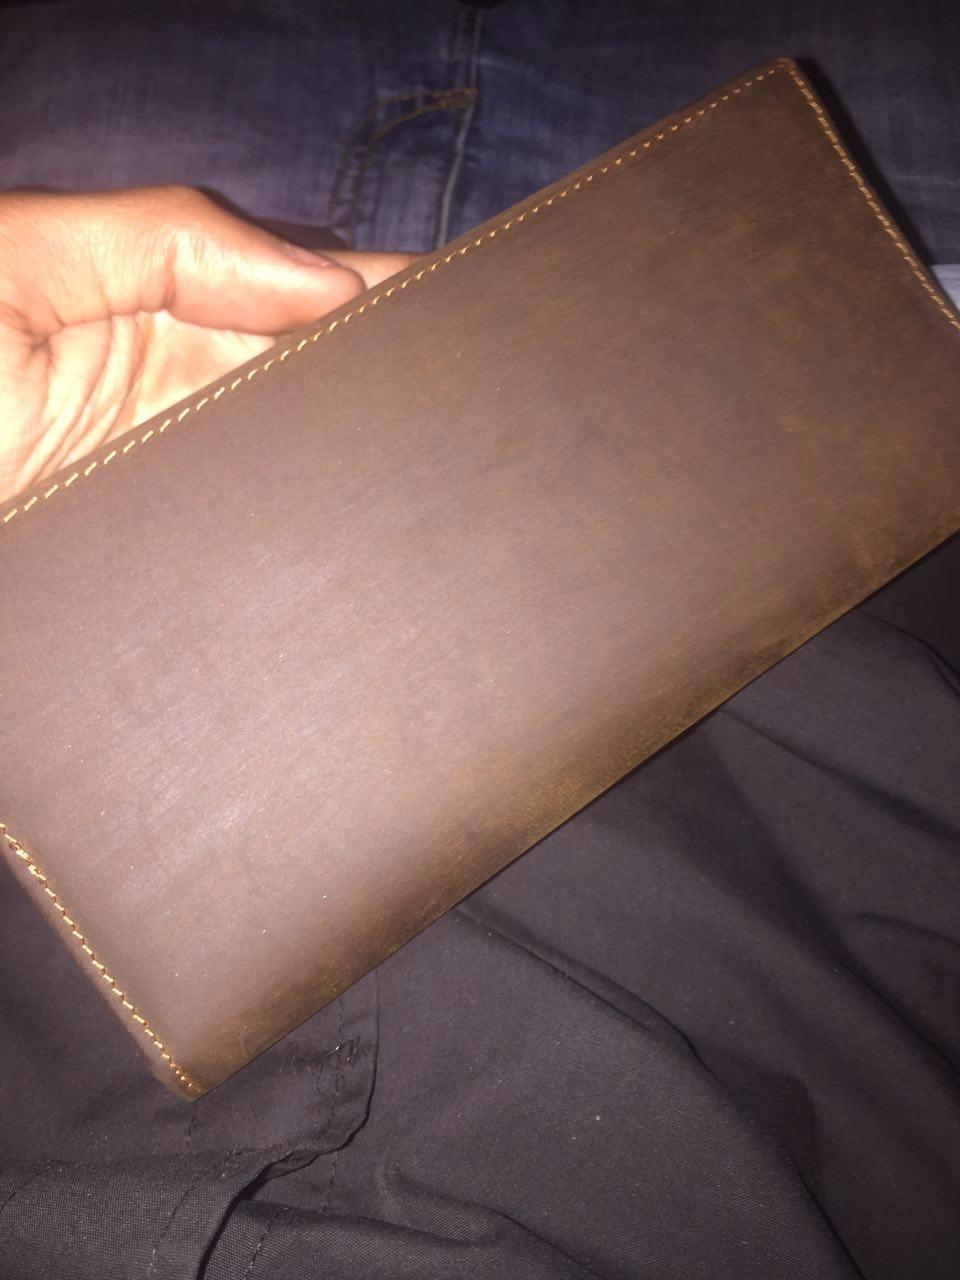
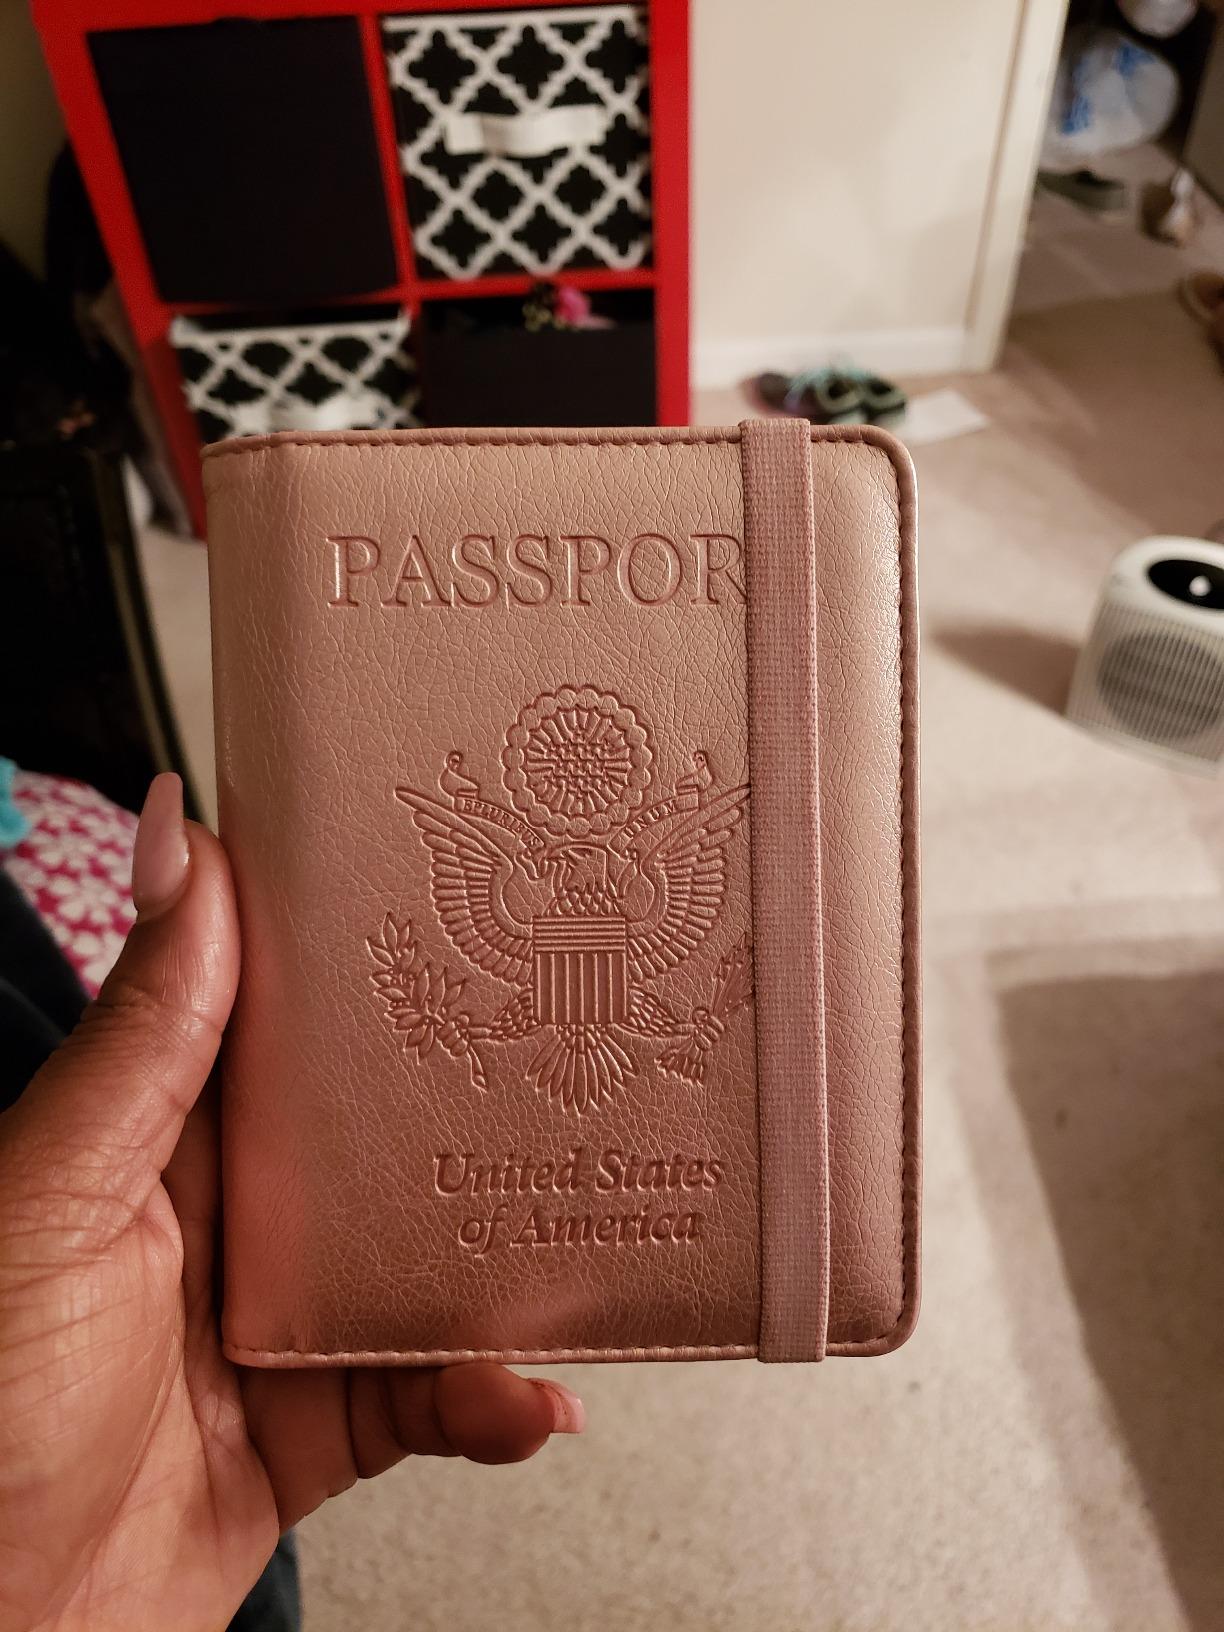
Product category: accessories_wallet
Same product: no